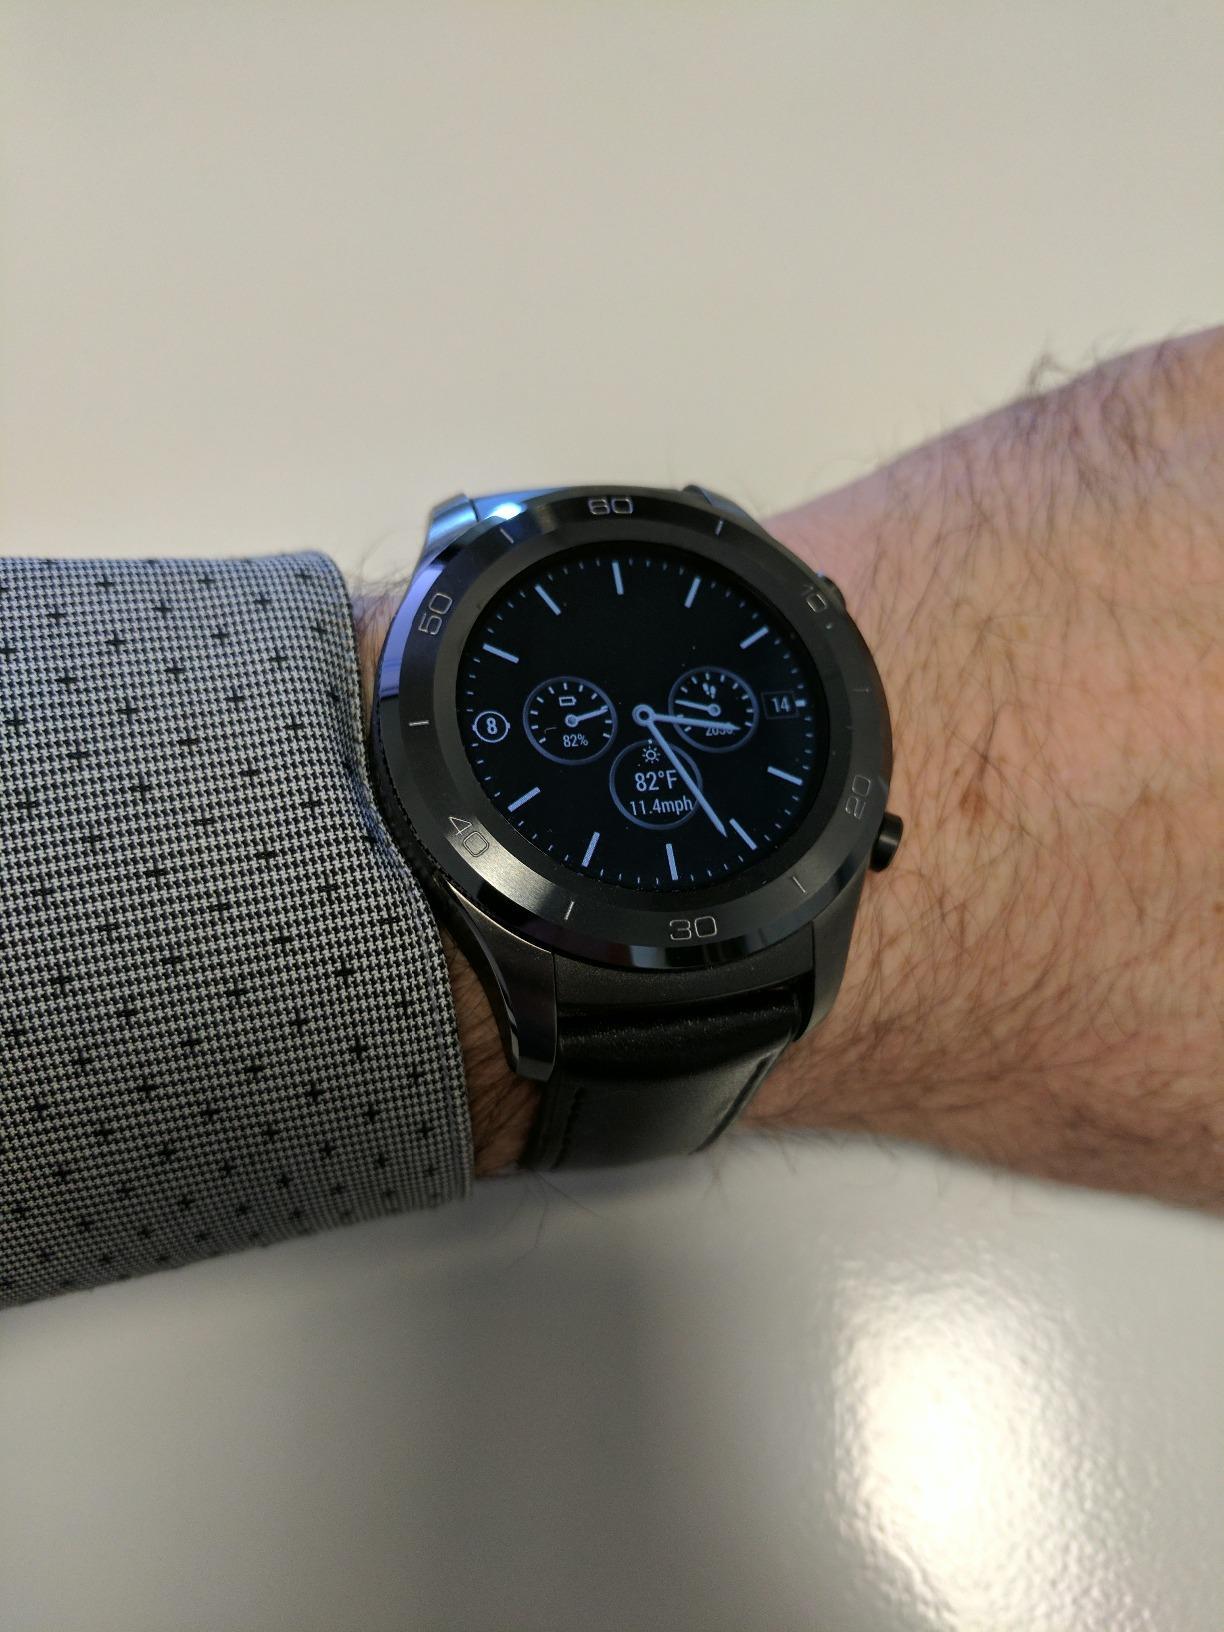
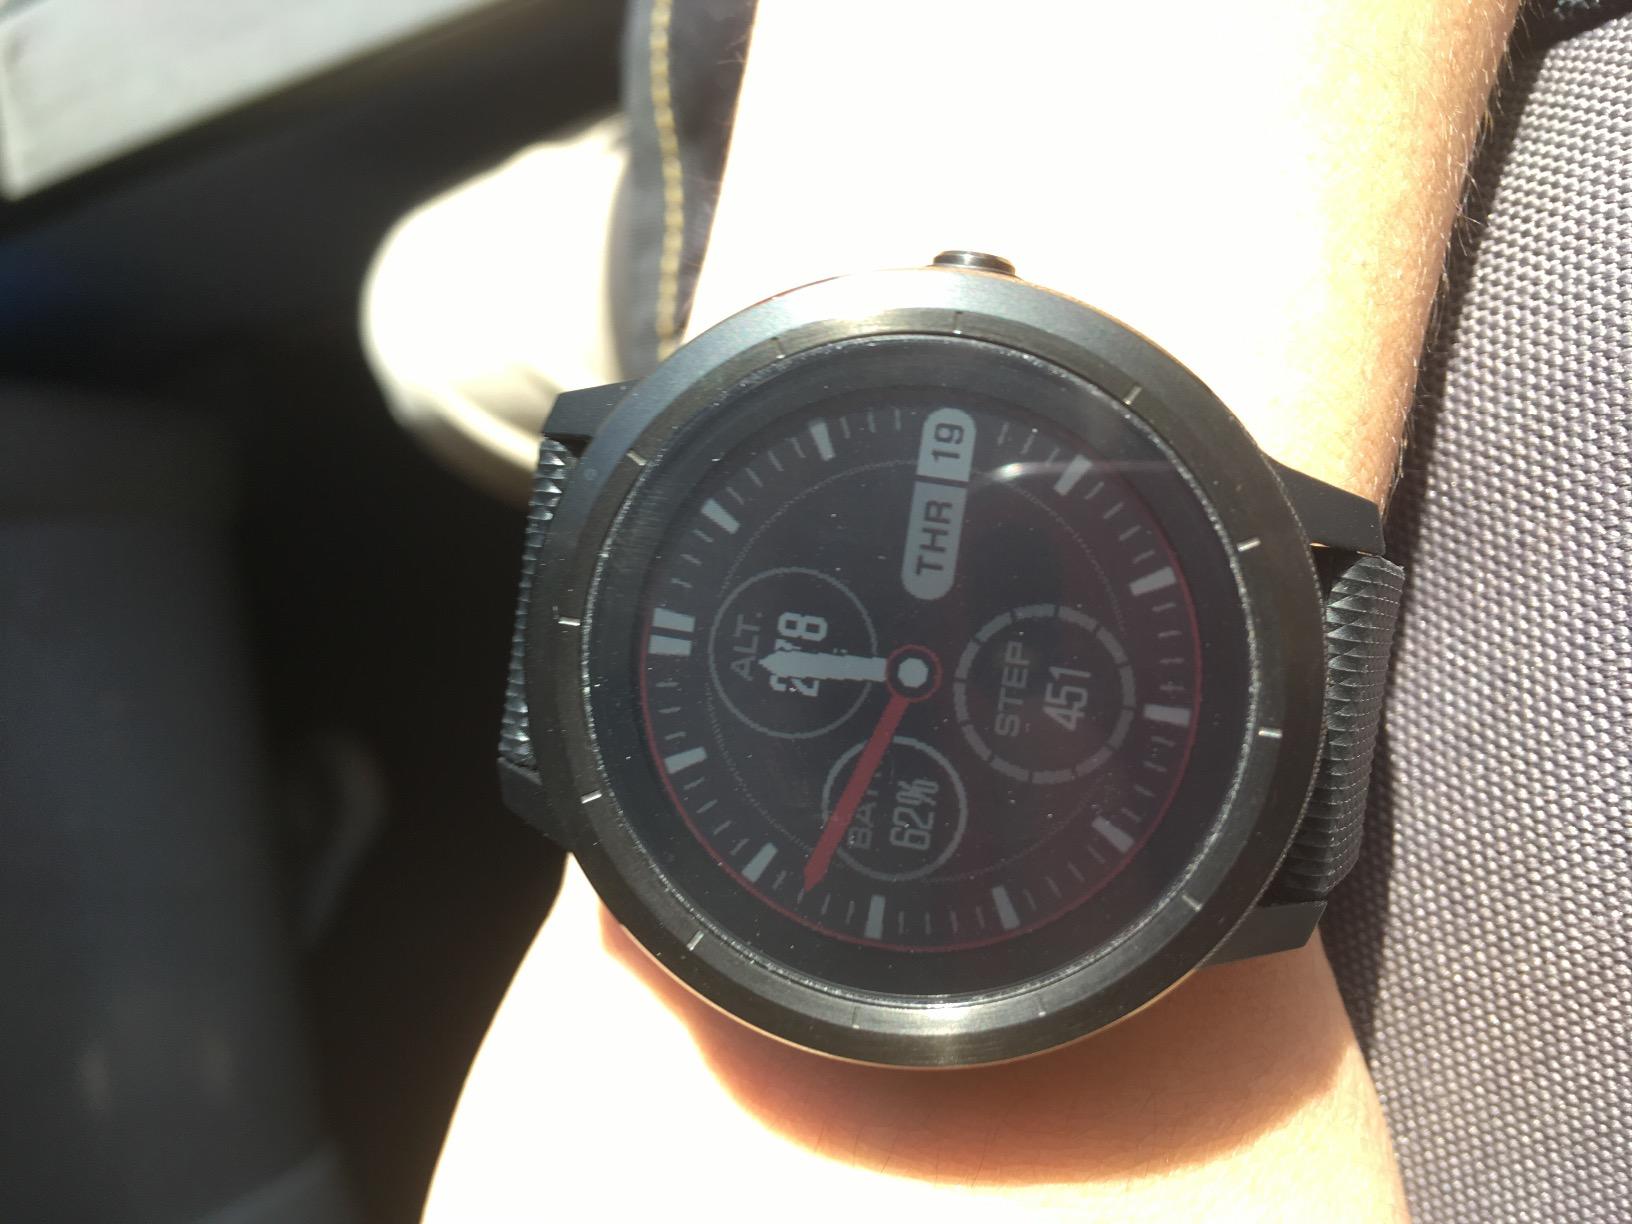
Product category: smartwatch
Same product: no